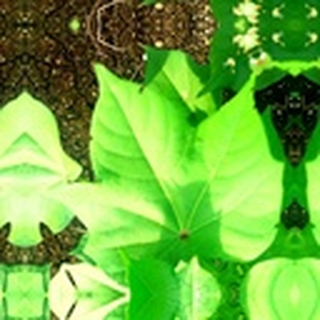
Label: healthy_cotton